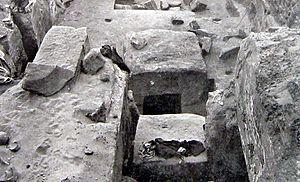
La pyramide sud de Mazghouna est attribuée à Amenemhat IV. Découverte et explorée au début du XXᵉ siècle par l'égyptologue Ernest Mackay, elle devait avoir une base de 52,50 mètres de côté mais est restée inachevée. Le site est réduit à une tranchée creusée dans le sol rocheux et aux ruines d'un mur d'enceinte.